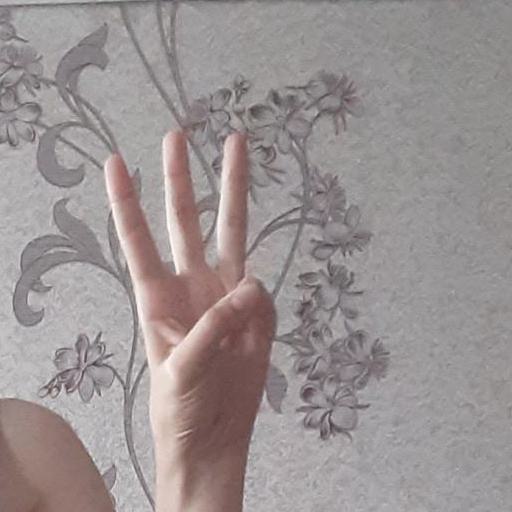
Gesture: three